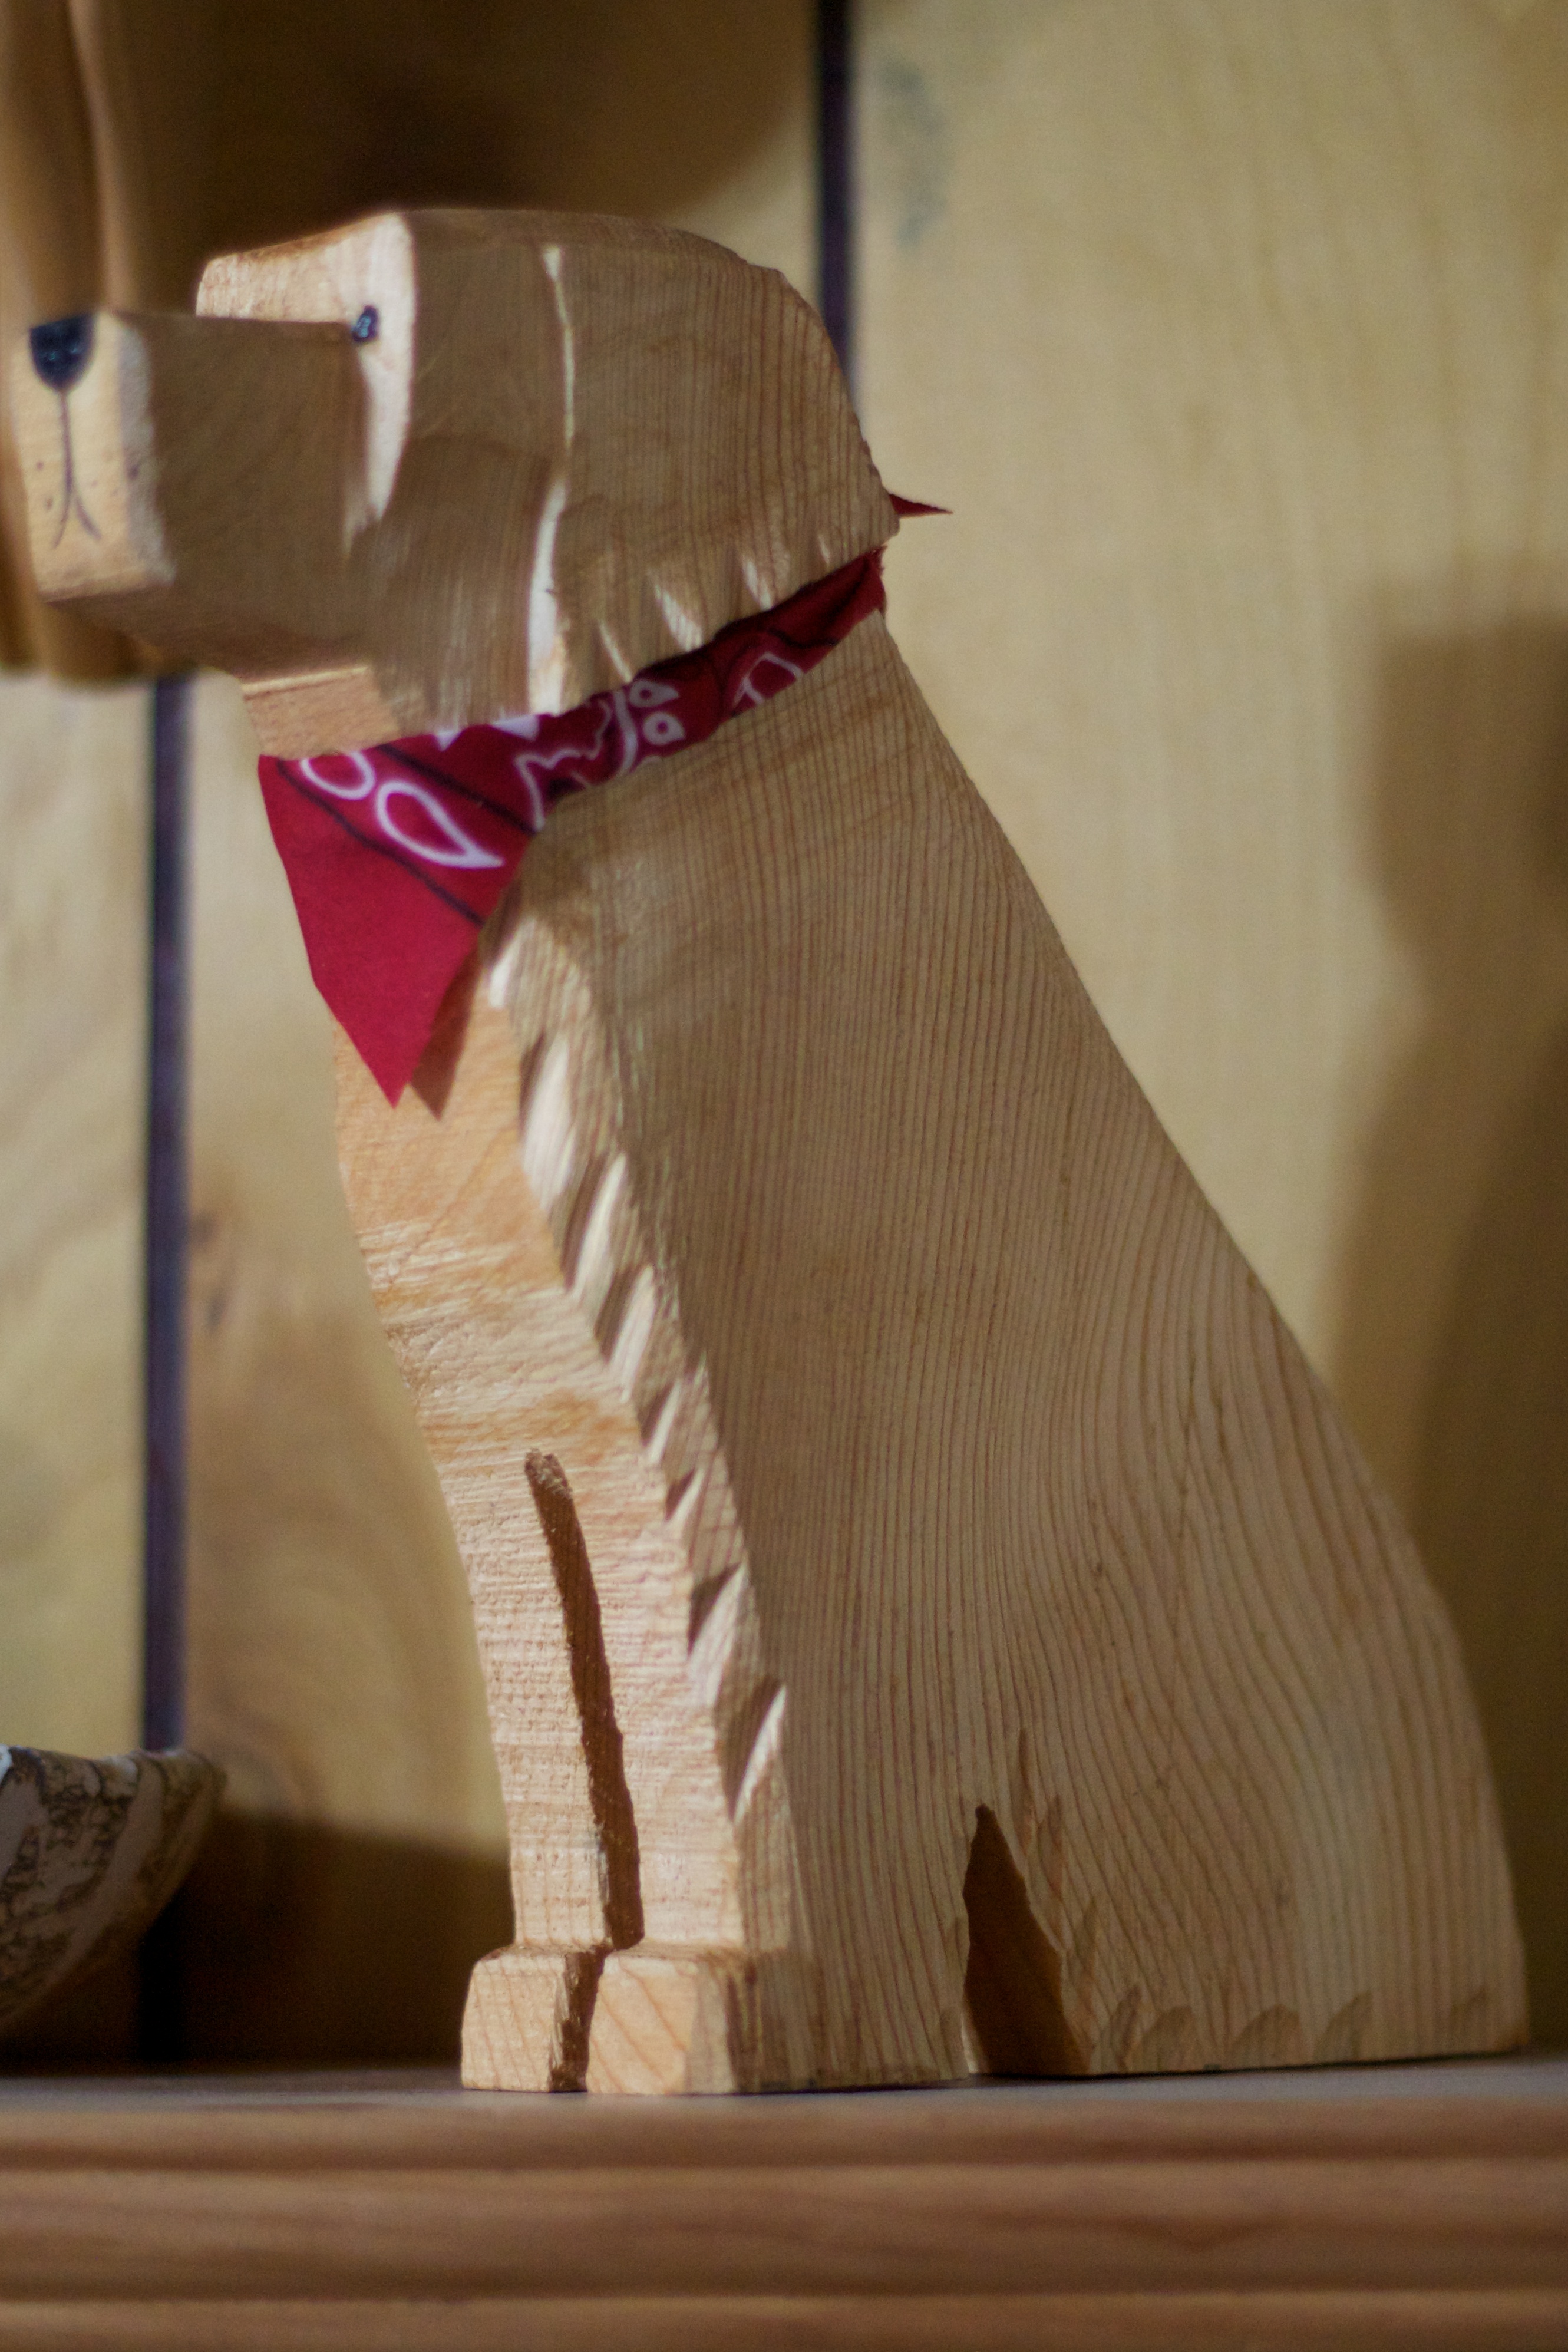
wood, sculpture, art, dress, carving